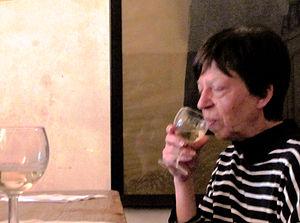
Conférence-dégustation ""Vins de la vallée du Rhône. 30 ans d'expérience sur le terrain"" par Jean-Pierre Saltarelli - gouter le vin"
Le coteaux-du-pont-du-gard, appelé vin de pays de pays des coteaux-du-pont-du-gard jusqu'en 2011, est un vin français d'indication géographique protégée. Cette production de vin était labellisée vin de pays par décret de l'INAO depuis le 13 septembre 1968.